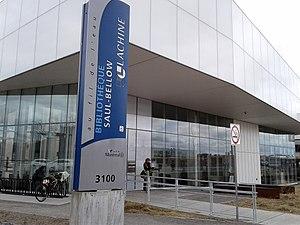
Bibliothèque Saul-Bellow, 3100, rue Saint-Antoine, Lachine, Montréal